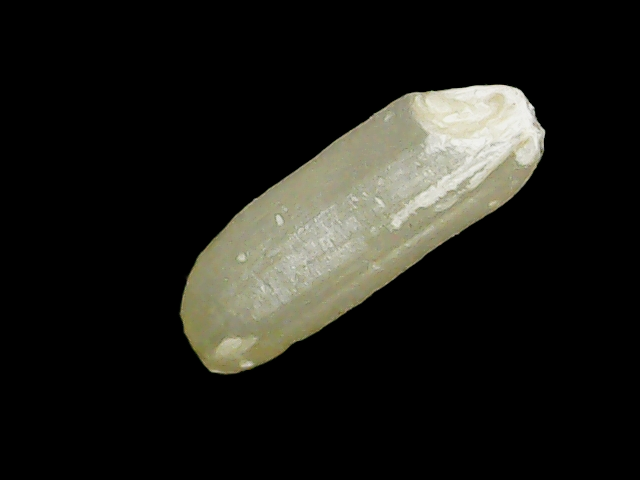
Rice variety: Binadhan26